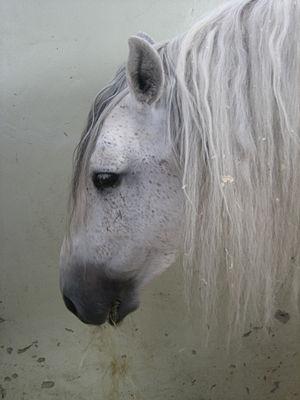
Un cheval de pure race espagnole à la robe grise
Cheval ibérique est le nom donné aux races de chevaux et de poneys originaires de la péninsule Ibérique. Ces races ont une longue histoire remontant aux premiers temps d'une domestication du cheval peut-être indépendante, et se sont répandues dans les Amériques du XIIᵉ siècle au XVIIᵉ siècle.
Le Pure race espagnole ou PRE, également appelé andalou, est une race de chevaux de selle de souche ancienne originaire d’Andalousie. Son élevage structuré débute au XVIᵉ siècle sous l’impulsion de Philippe II d'Espagne et des moines chartreux. Il connaît une période de grande renommée dans les cours européennes au XVIIᵉ et XVIIIᵉ siècles, époque où il influence de très nombreux élevages et représente le cheval idéal en matière d'équitation classique. La race perd de son importance au XIXᵉ siècle avec l’engouement nouveau pour le Pur-sang. Confidentiel jusque dans les années 1960 afin de maintenir un niveau suffisant d’effectifs, le Pure race espagnole connait un renouveau d’intérêt. Bien que l'immense majorité de ces chevaux soit stationnée en Andalousie, il est élevé depuis dans de nombreux autres pays dont la France.